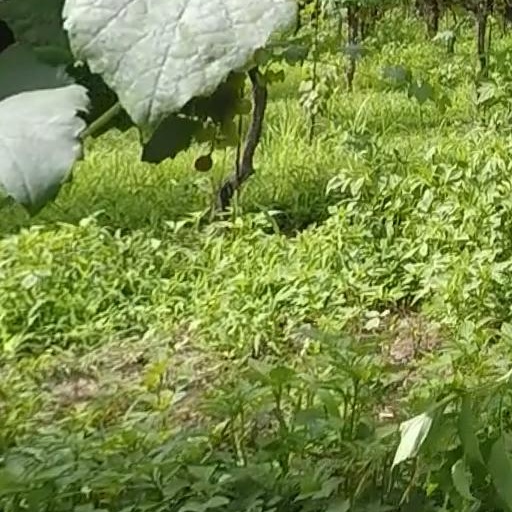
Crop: grape